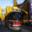
Label: streetcar